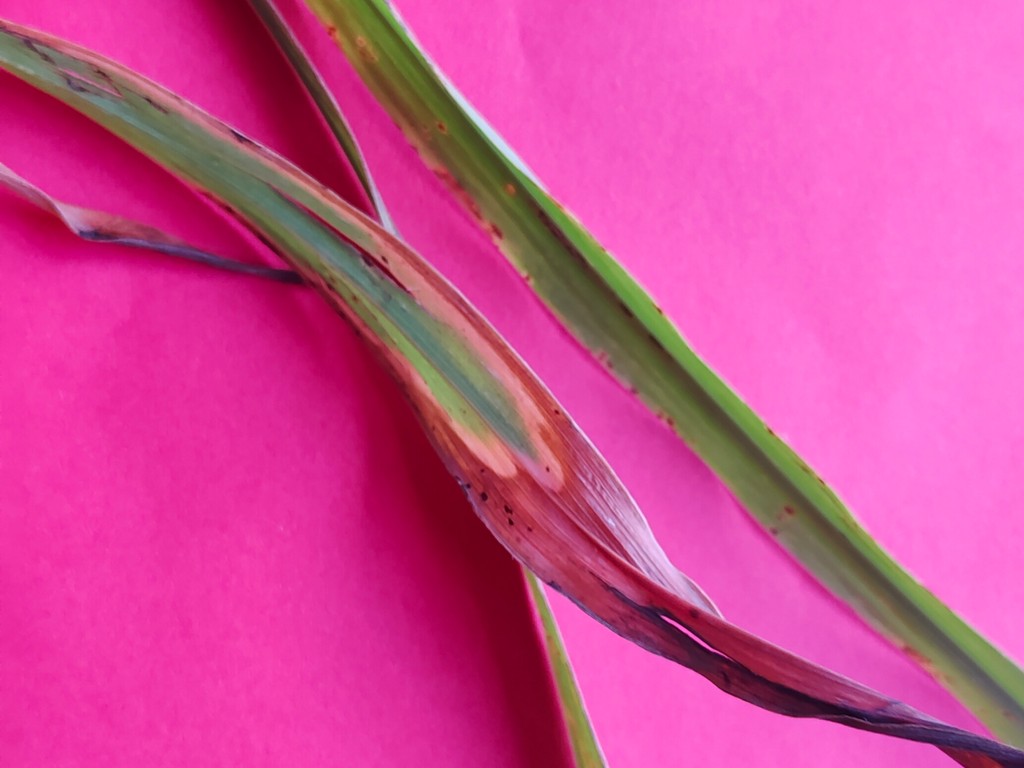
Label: Unhealthy